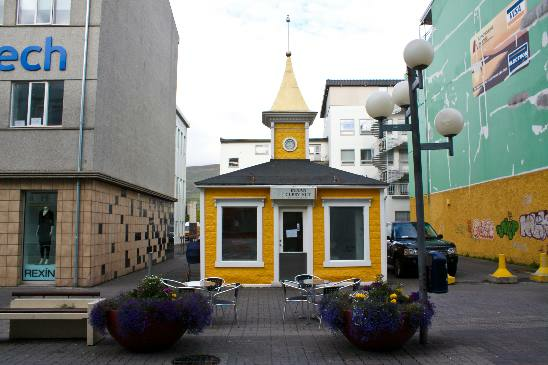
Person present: No